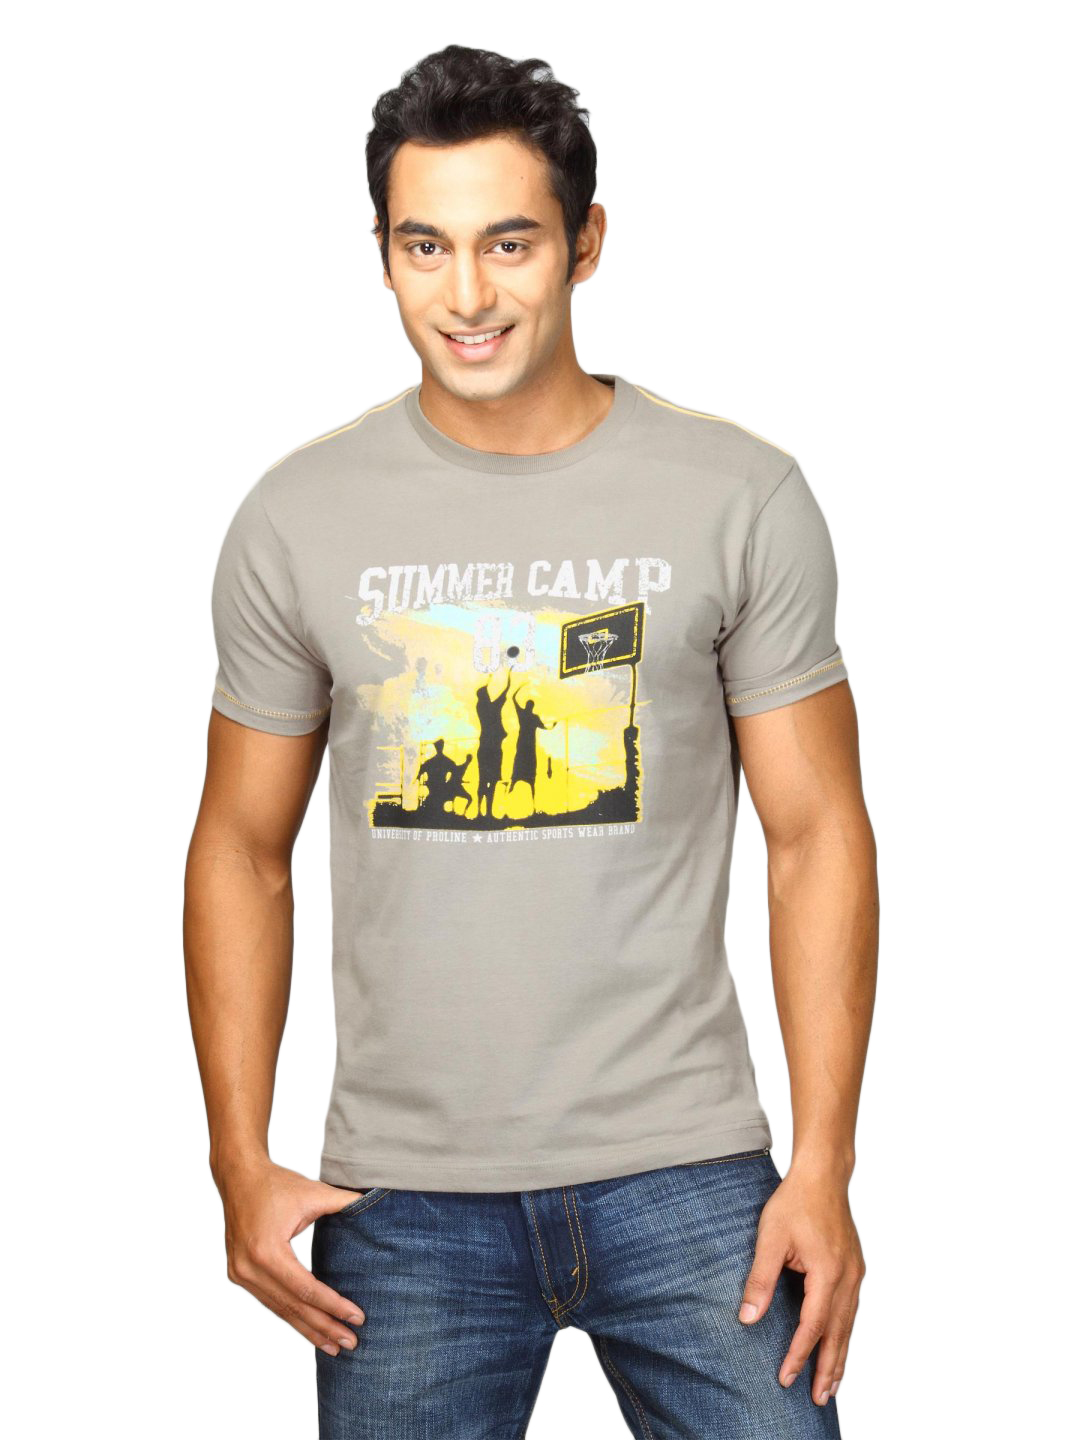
Proline Men Grey Printed T-shirt
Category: Apparel / Topwear / Tshirts
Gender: Men
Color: Grey
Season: Summer 2011
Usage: Casual